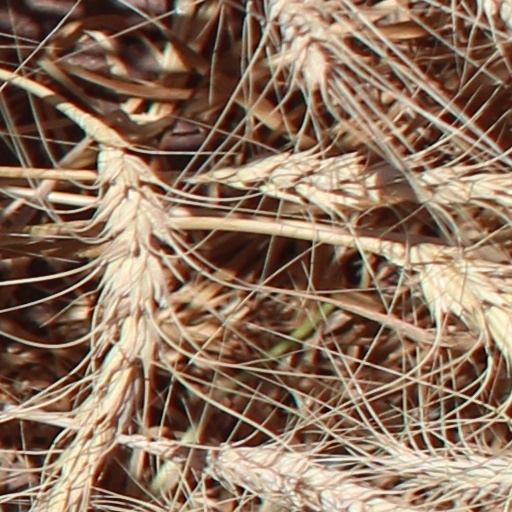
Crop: wheat